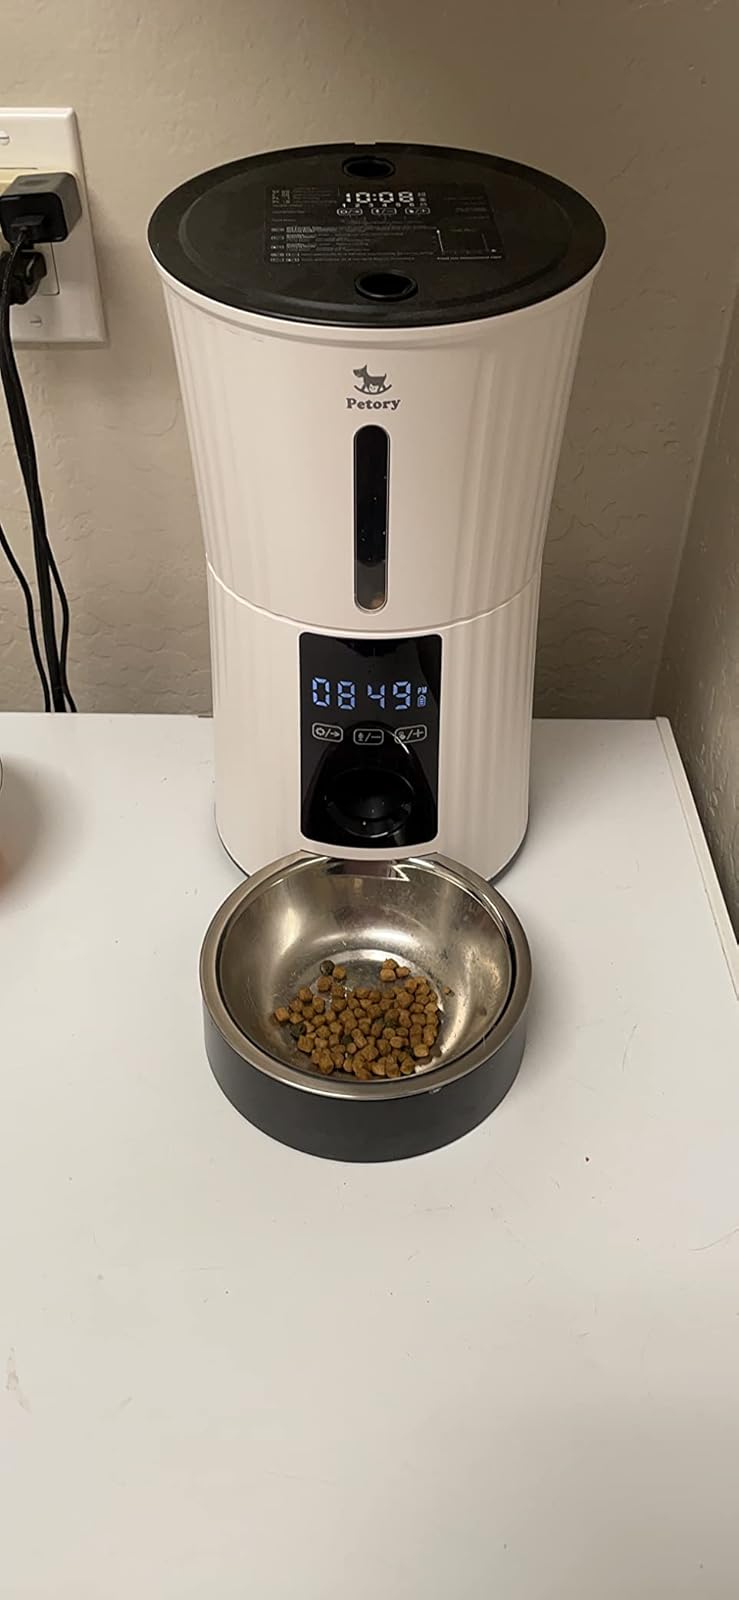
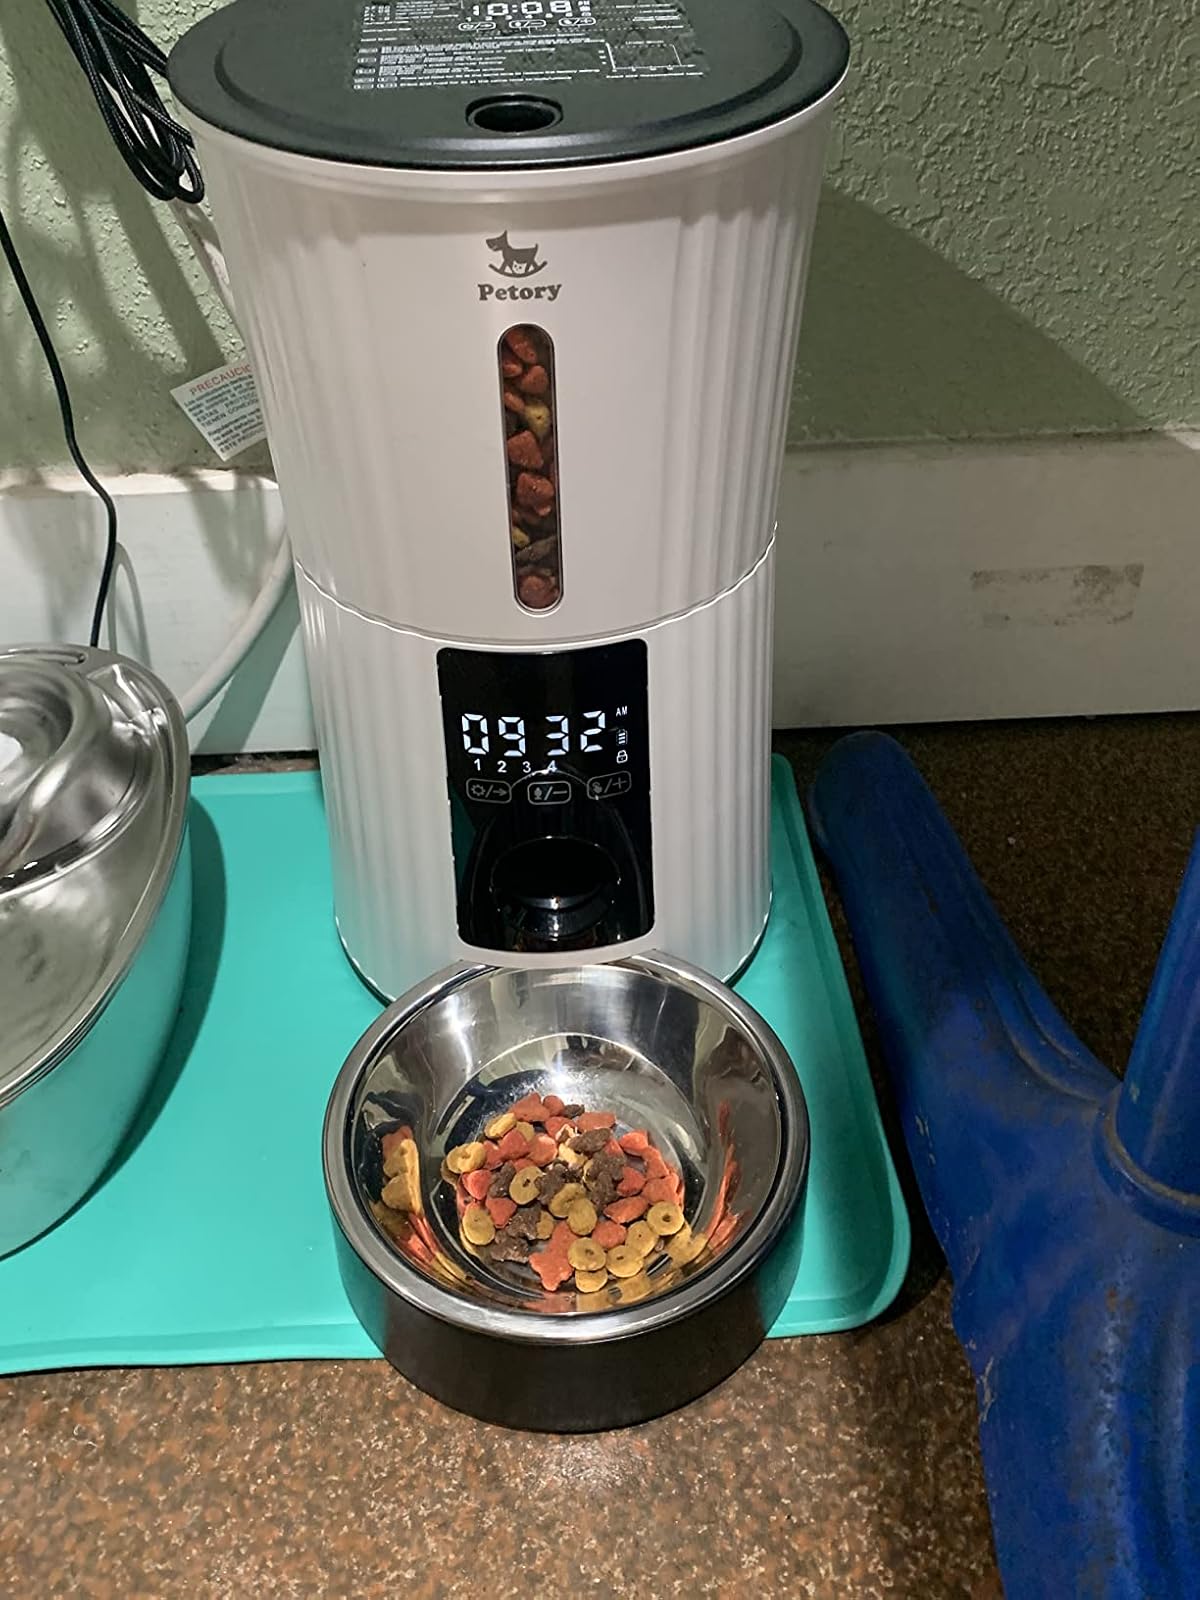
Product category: items_feeder
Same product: yes